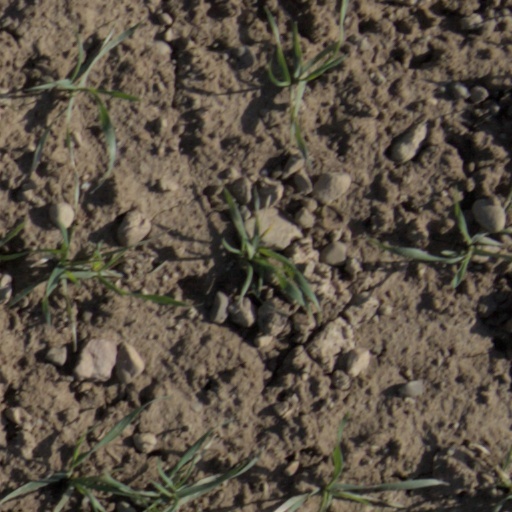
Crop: wheat